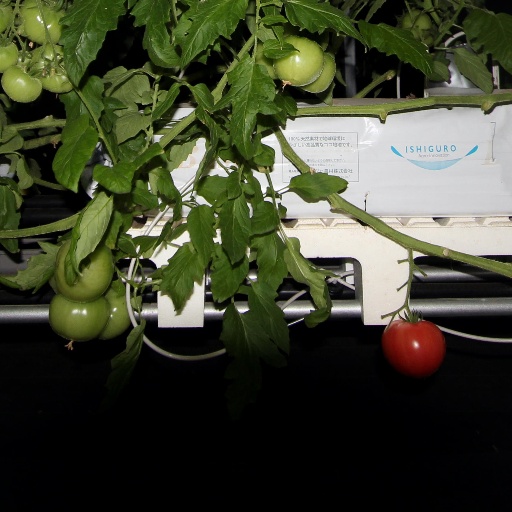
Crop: tomato